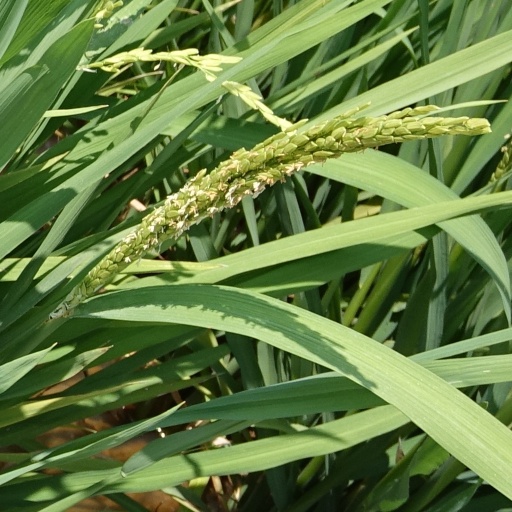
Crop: rice